Georgy Zhukov

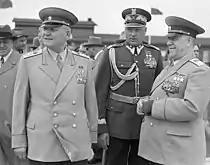
Zhukov (right) with Polish Minister of Defense Konstantin Rokossovsky (center) and Ivan Konev in Warsaw, 1955

From 16 July to 2 August, Zhukov participated in the Potsdam Conference with the fellow representatives of the Allied governments. As one of the four commanders of the Allied occupational forces, Zhukov established good relationships with his new colleagues, General Dwight D. Eisenhower, Field Marshal Bernard Montgomery, and Marshal Jean de Lattre, and the four frequently exchanged views about such matters as the sentencing, trials, and judgments of war criminals, geopolitical relationships between the Allied states, and how to defeat Japan and rebuild Germany.